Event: Nepal Earthquake
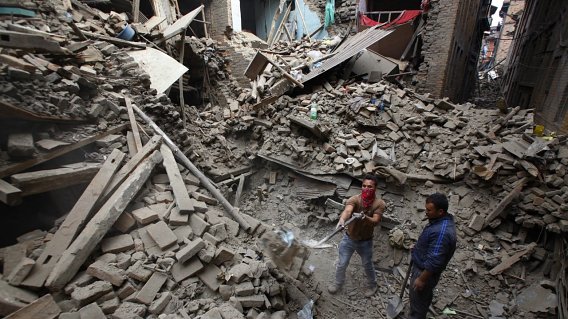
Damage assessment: damage